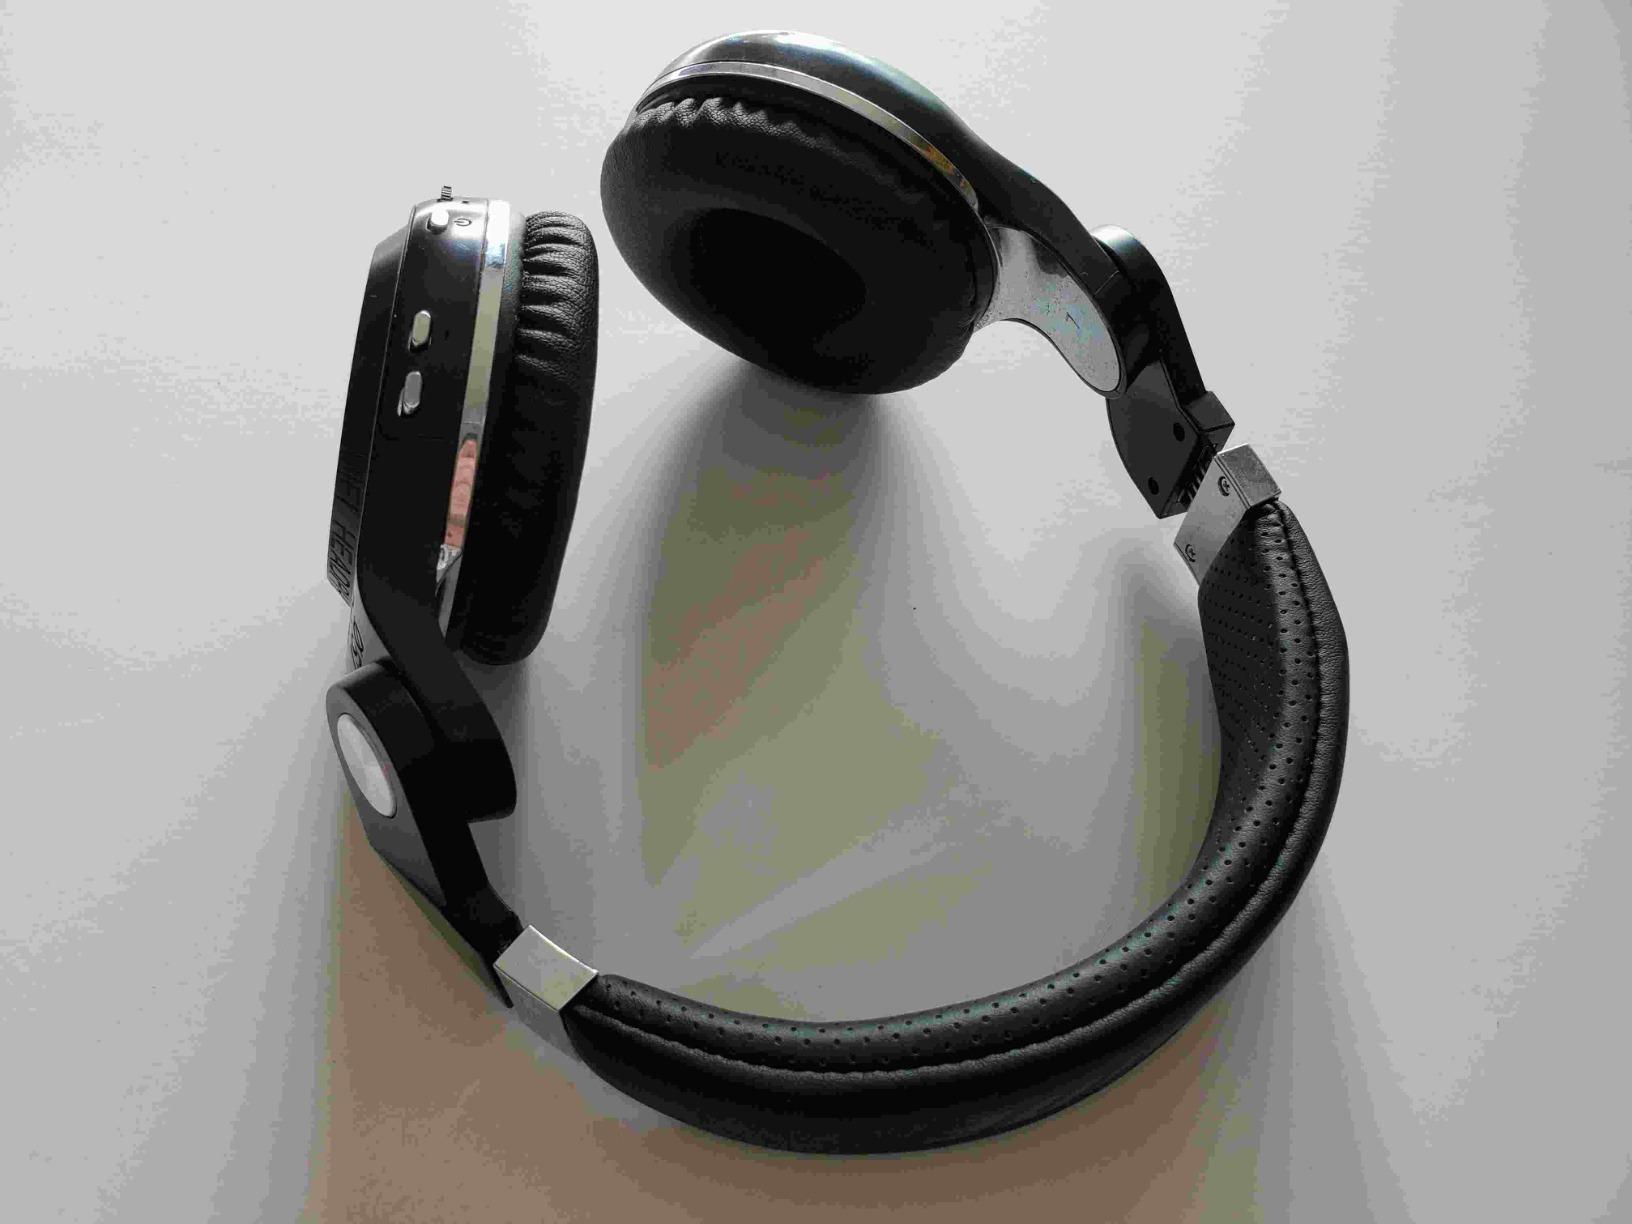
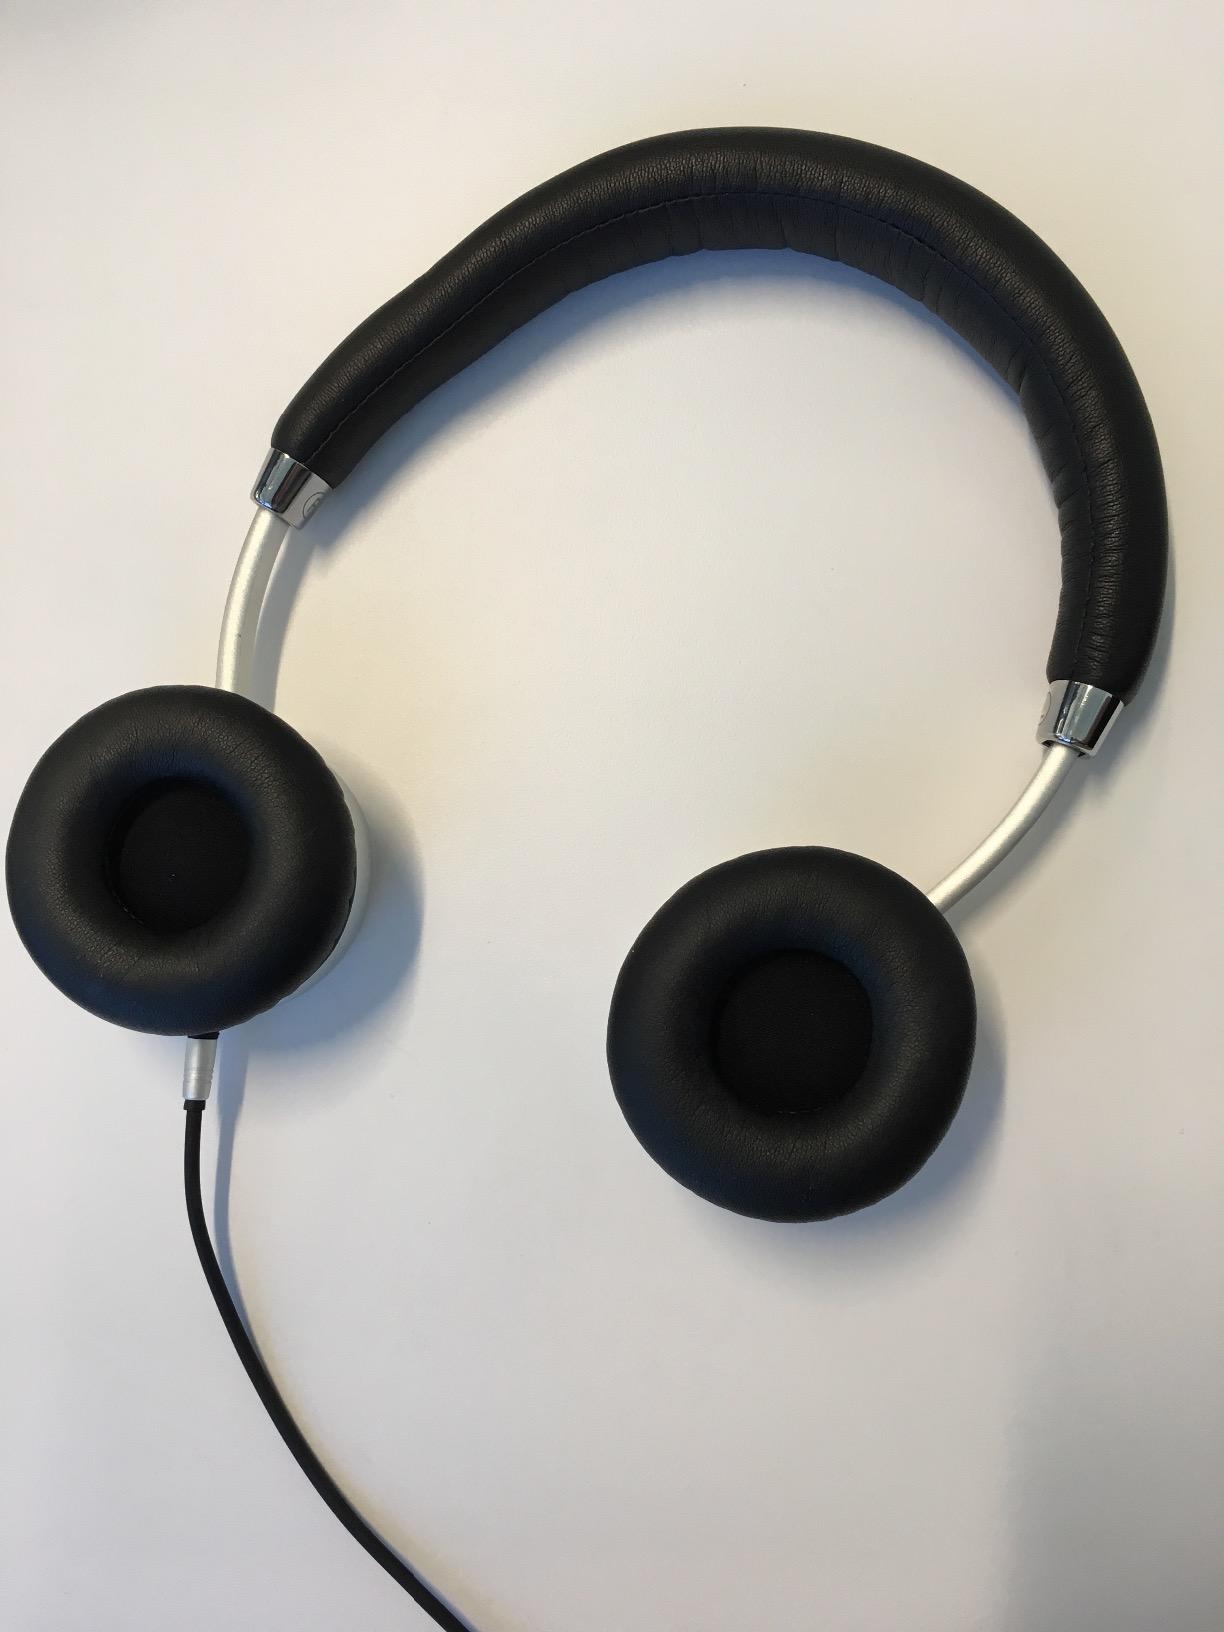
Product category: headphones
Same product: no